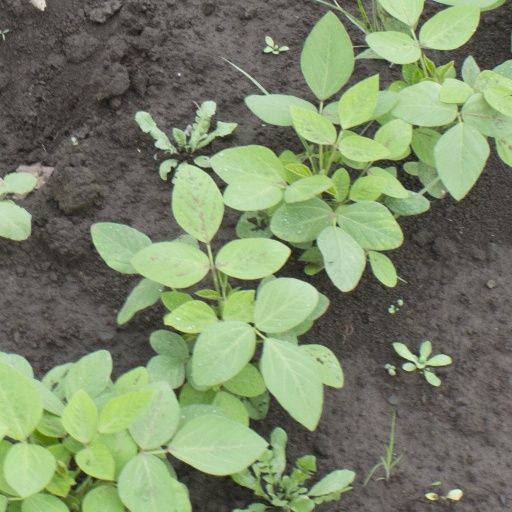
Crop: soybean